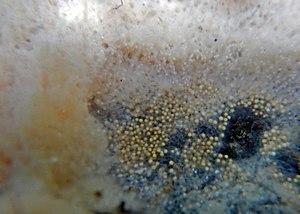
Formation de gemmules sur une éponge d'eau douce dans l'Authie (dans la Région Hauts-de-France). Remarque
Une gemmule est une forme hautement résistante de dormance métabolique qui apparaît chez les éponges marines et les éponges d'eau douce quand leurs conditions de vie deviennent difficiles.